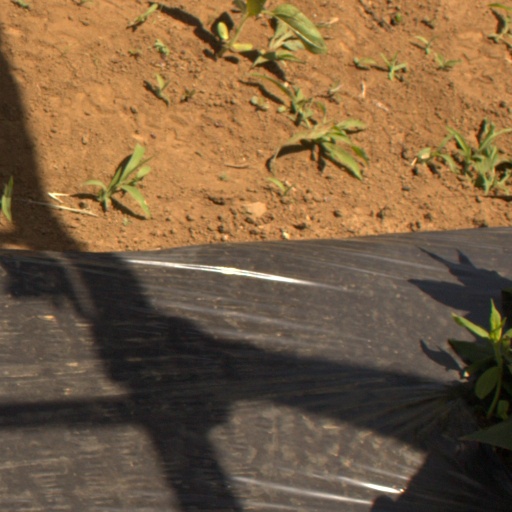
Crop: Jerusalem artichoke